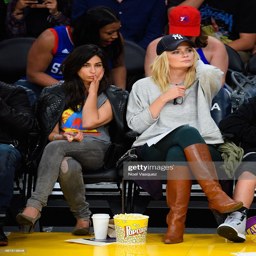
actors attend a basketball game .